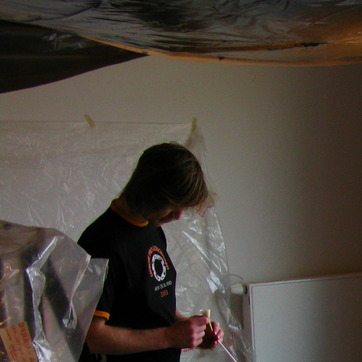
Material: hair